The Very Best Day

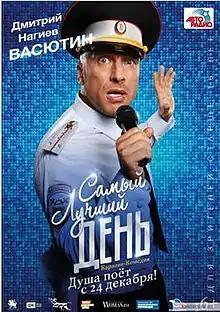
Film poster with original title

The Very Best Day is a Russian comedy film directed by Zhora Kryzhovnikov. It is the highest-grossing Russian film of 2015, which raised more than $10.5 million at the box office.